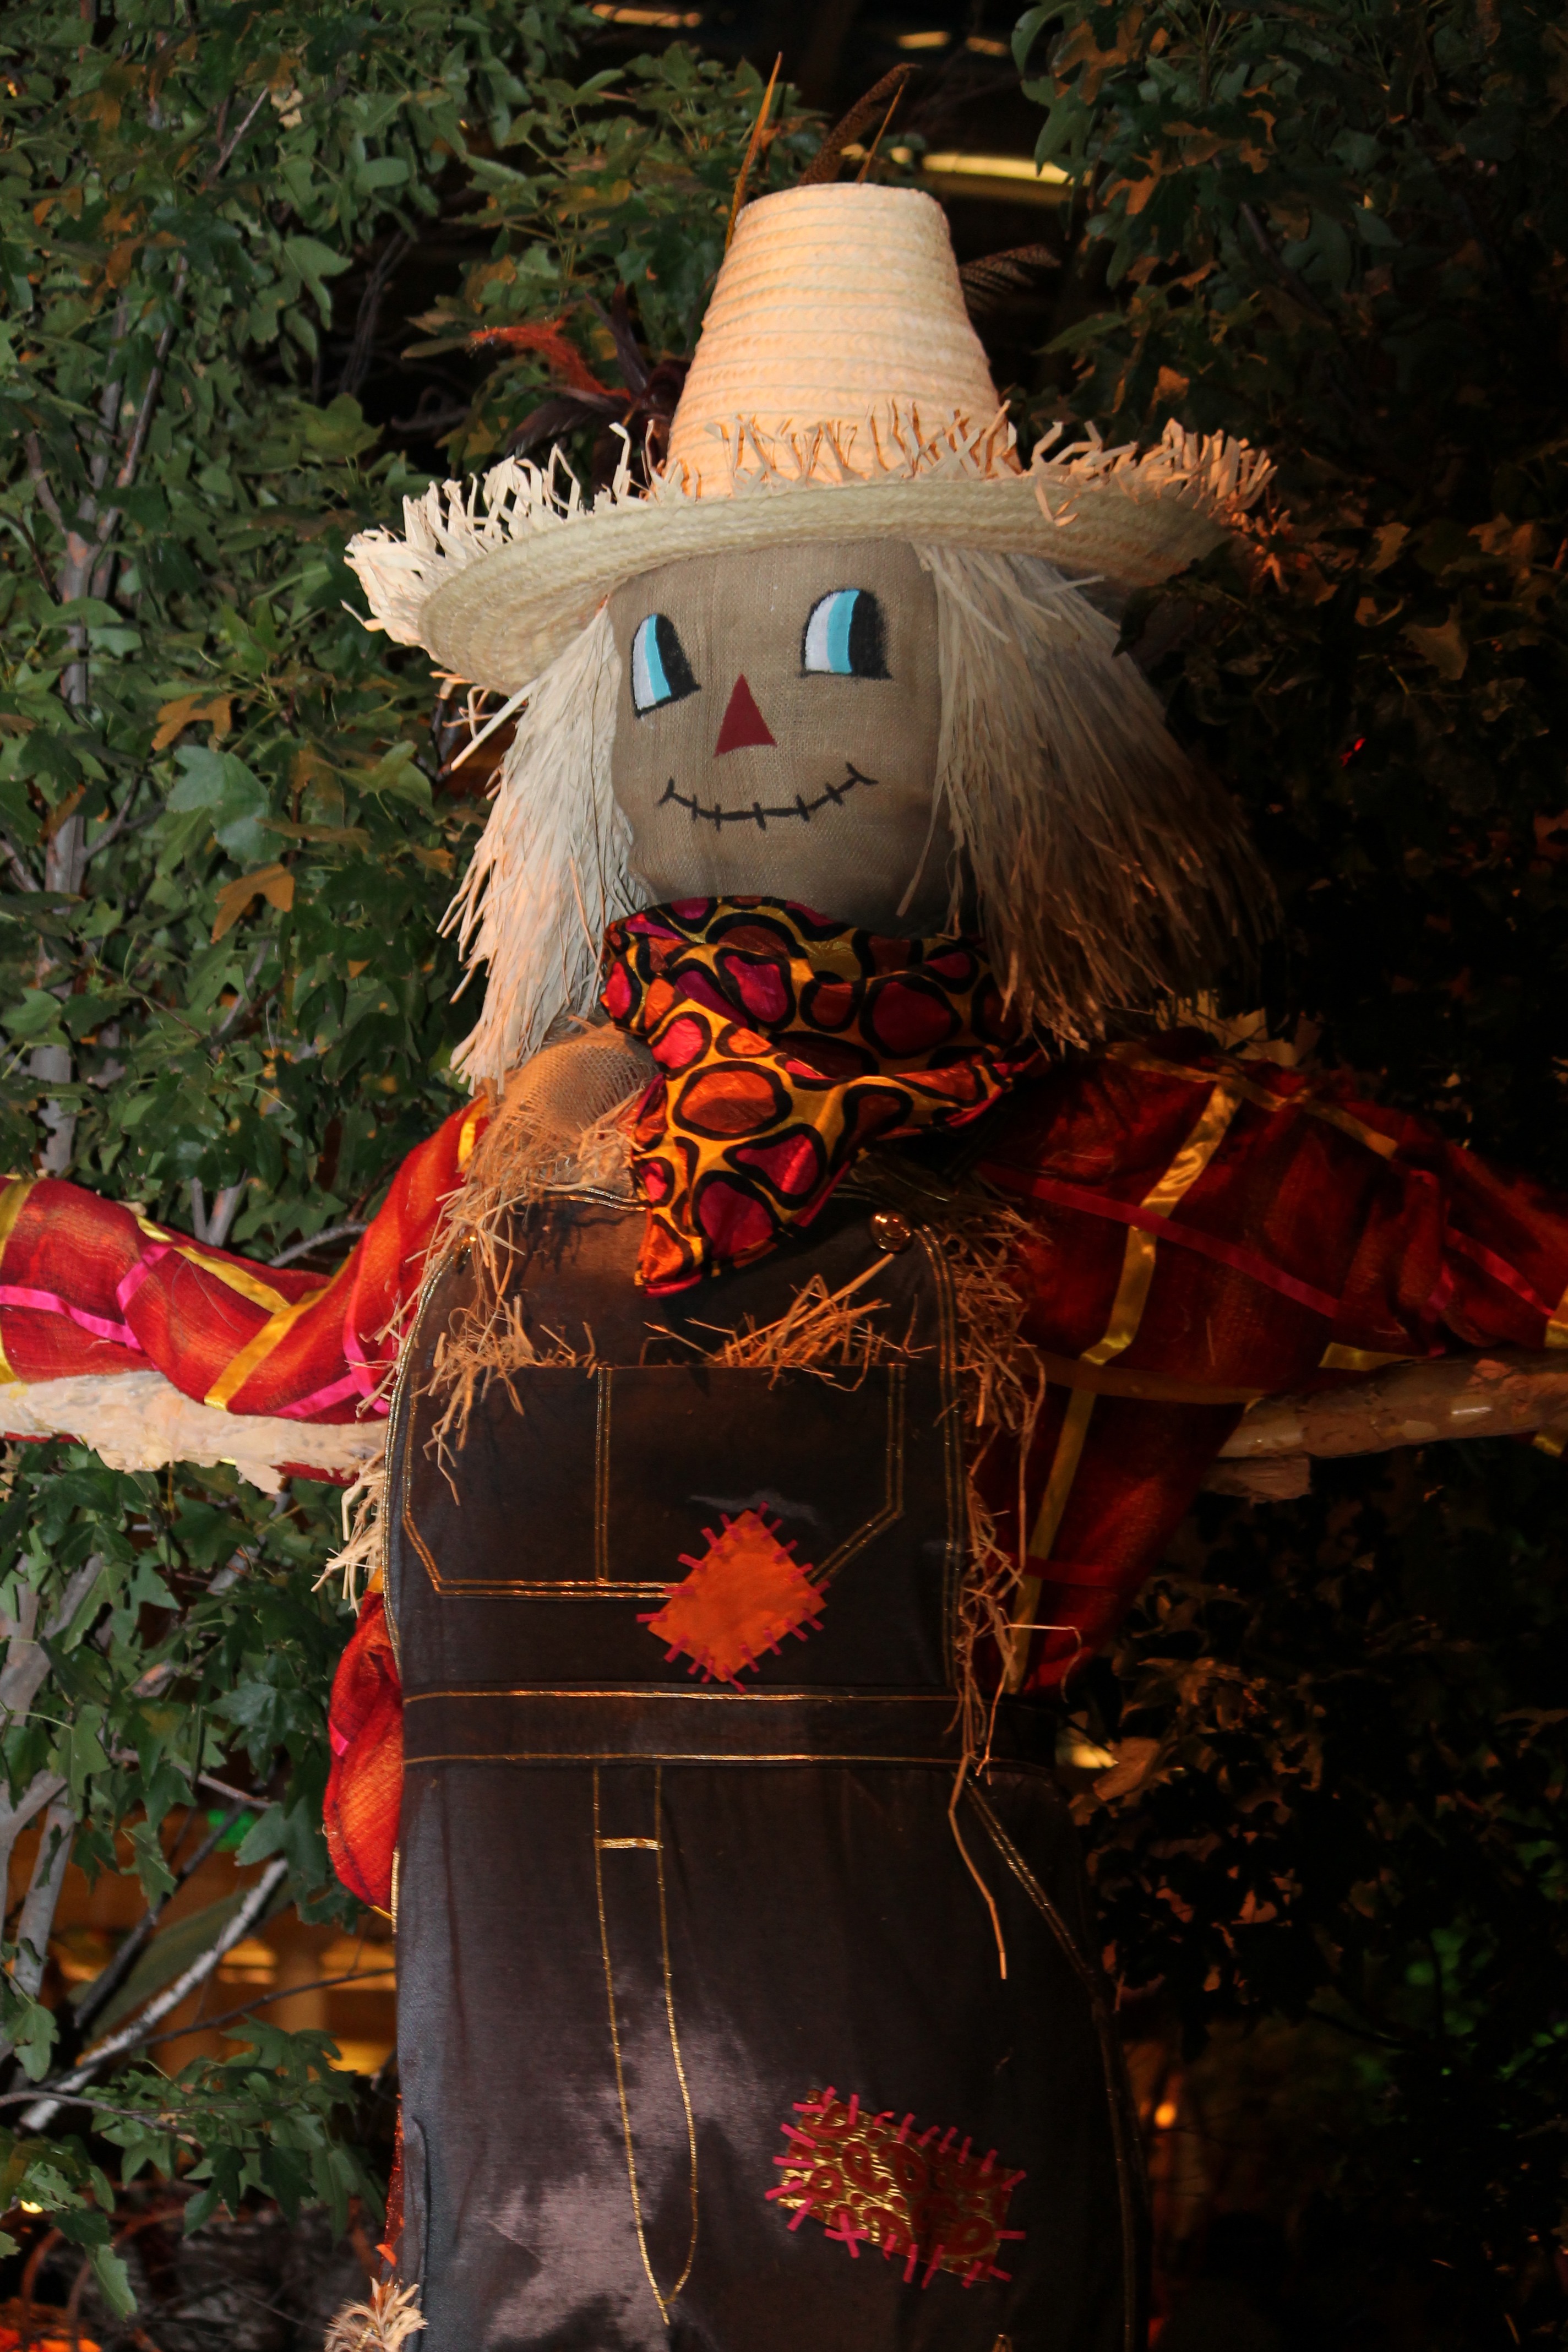
spooky, halloween, hat, clothing, toy, scary, straw, stuffed, horror, scarecrow, costume, scare, evil, dressed